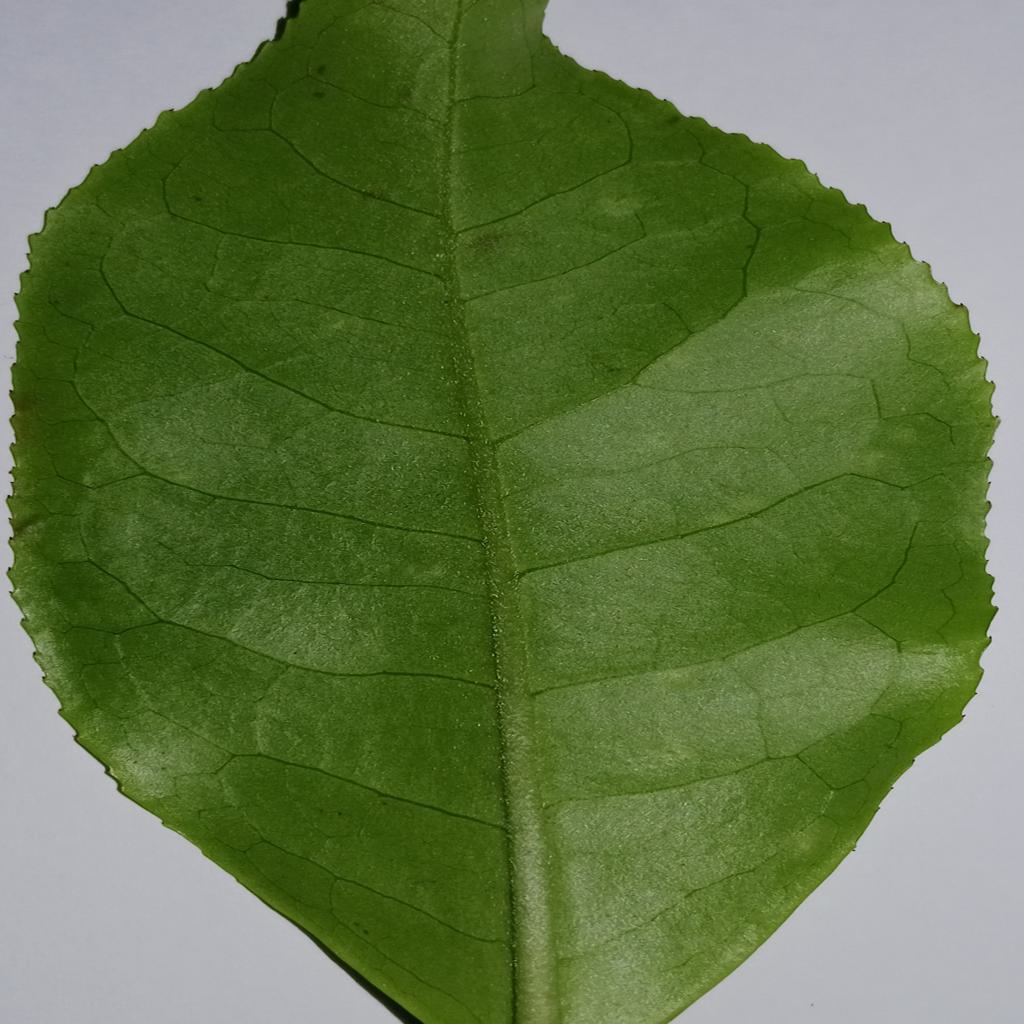
Label: Healthy